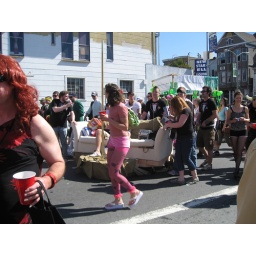
guy sitting on a couch with a stripper pole in front of him